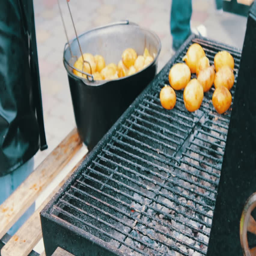
young fresh potatoes that are laid out and turned over on a barbecue grill on a picnic